NASCAR engines

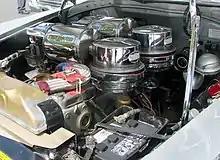
Hudson Hornet engine bay.

During the early days of stock car racing, more horsepower ultimately meant more wins. The sleek and aerodynamic Hudson Hornet managed to win in 1951, 1952, and 1953, using a flat-head inline six-cylinder engine.